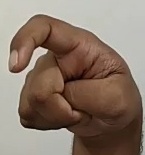
ASL sign: X